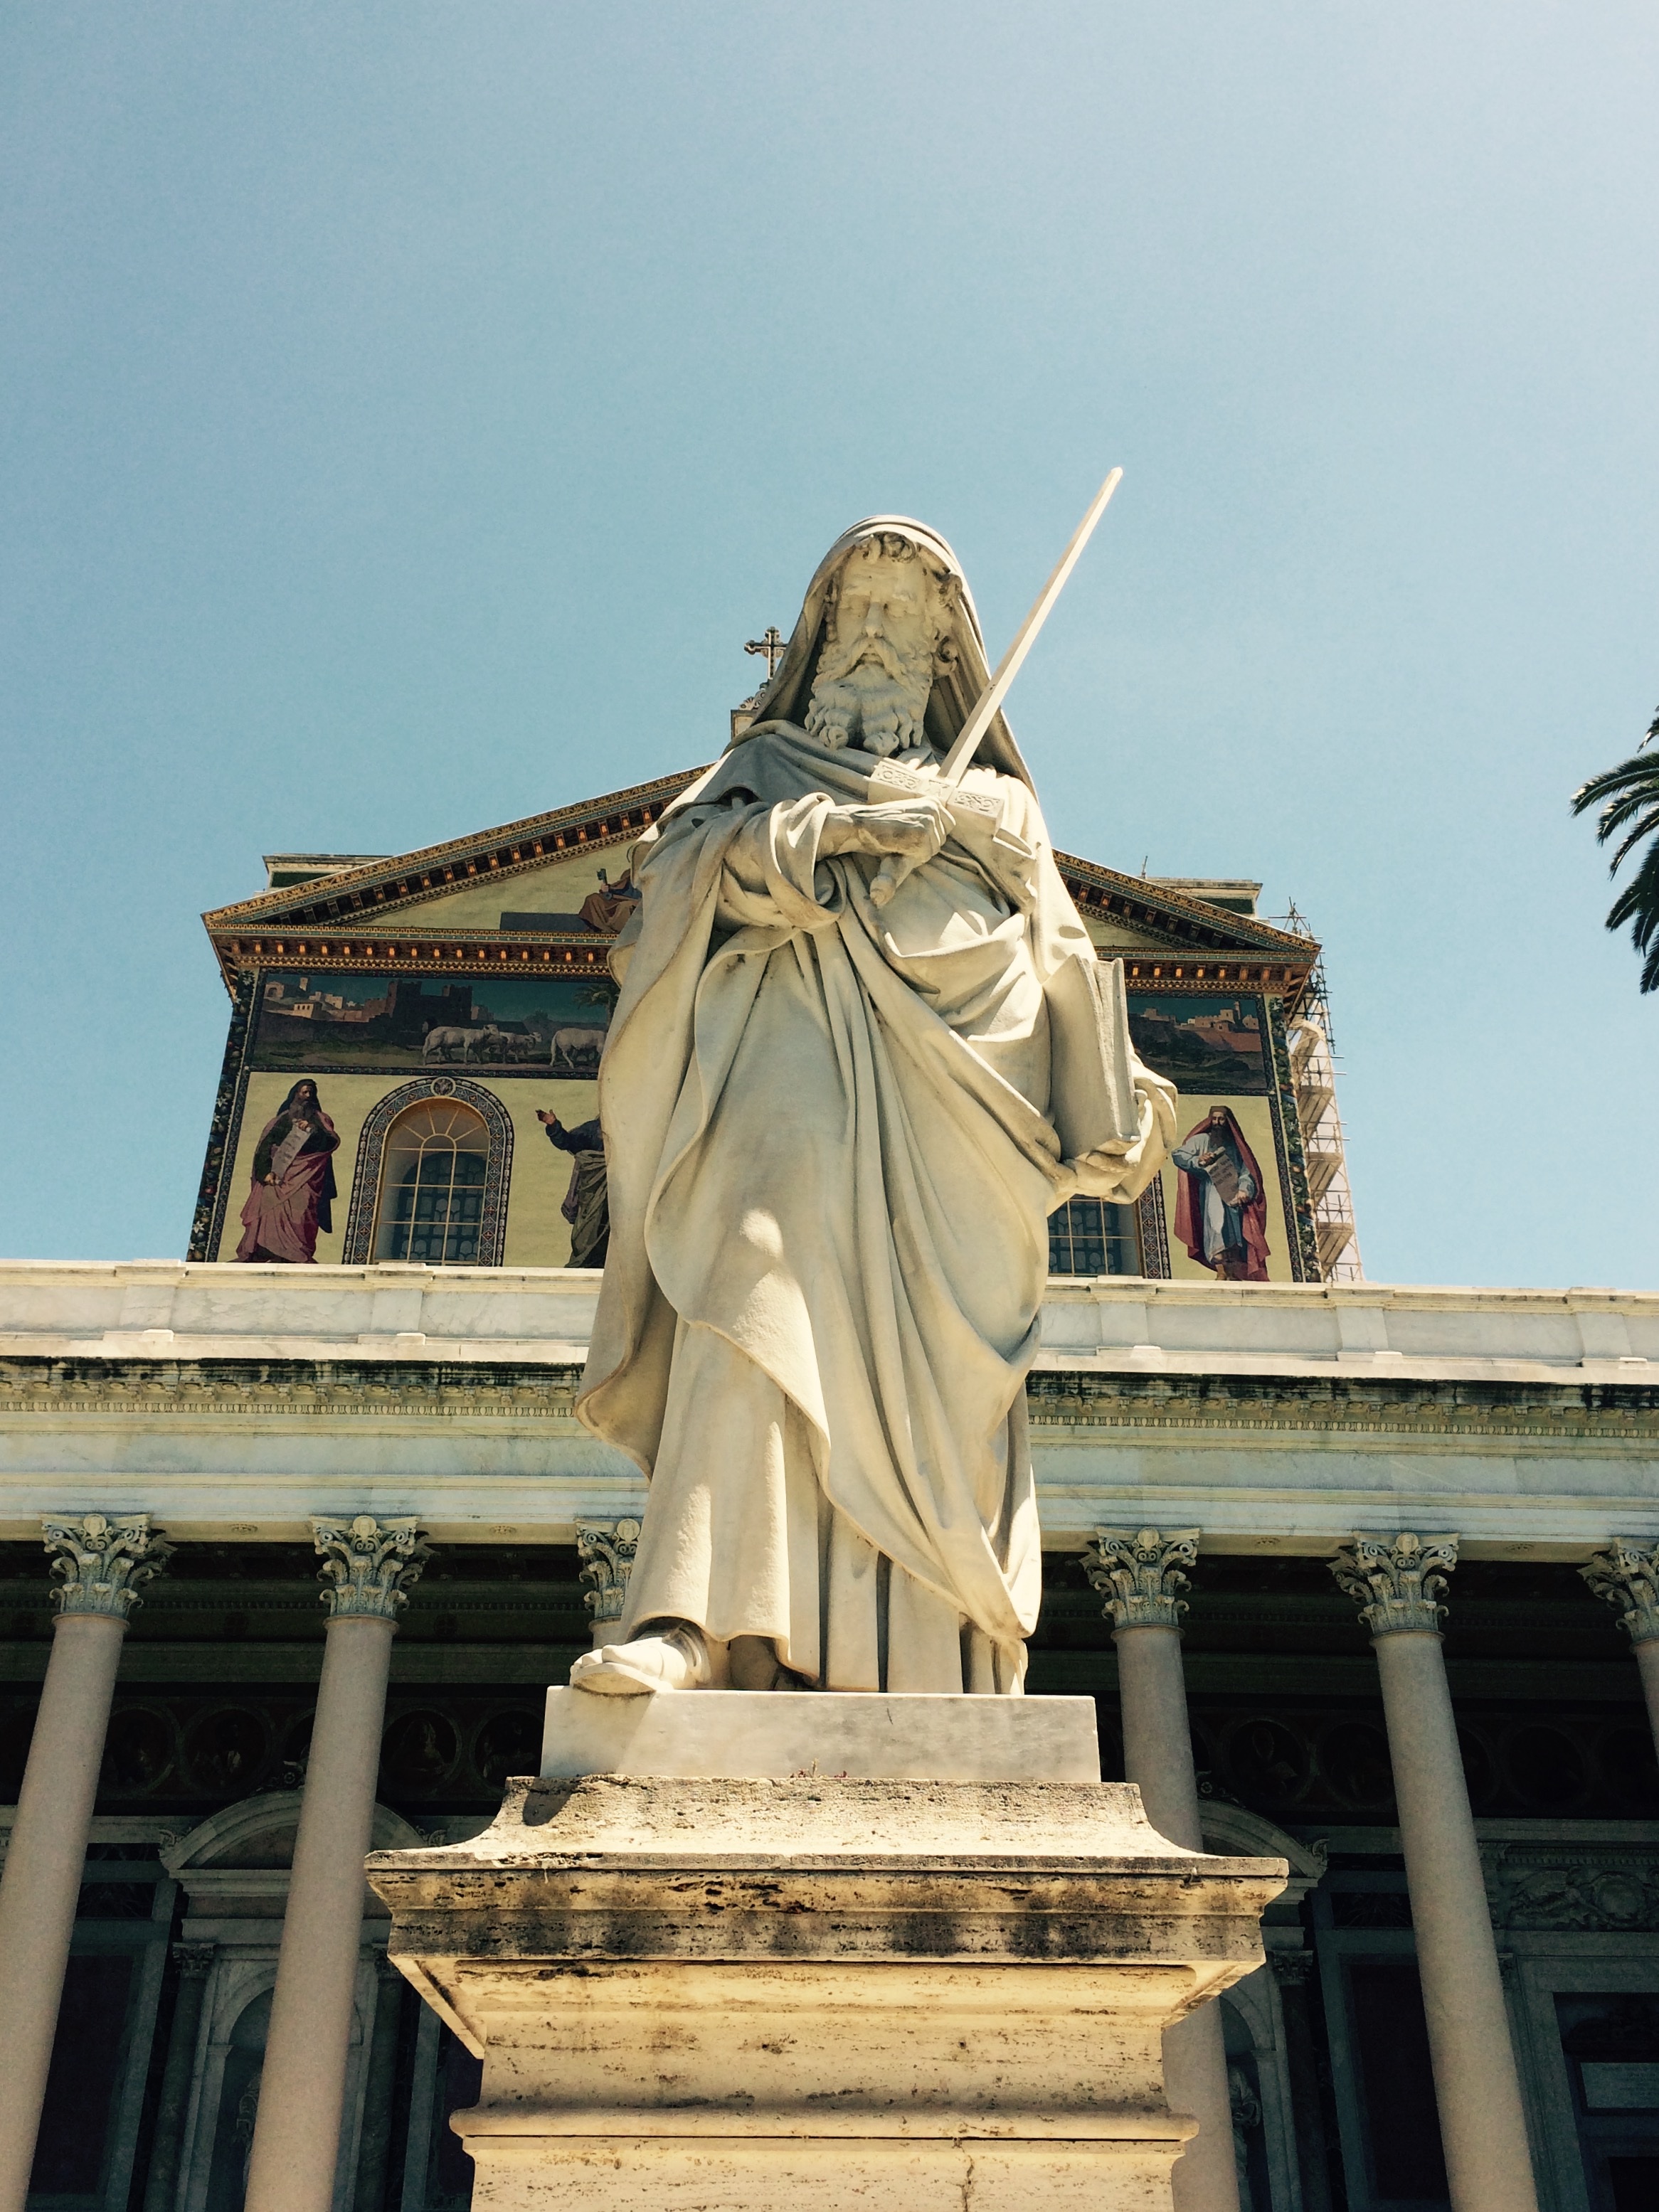
statue, landmark, monument, sculpture, ancient history, art, temple, place of worship